Paramount Hotel

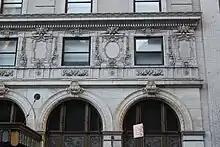
Detail of the mezzanine (bottom) and the second-story windows (top). The upper portion of each arch contains a tripartite iron frame. The second-story windows, above the arches, are rectangular sash windows surrounded by eared moldings. There are marble panels between each set of second-story windows.

At ground level, the 46th Street facade consists of a double-height colonnade with twelve round arches, spanning the width of the hotel. The arches are supported by white marble piers above a granite water table. Most of the ground-level openings contain storefront windows or doors. The third and fourth bays from the right contain the hotel's entrance, while the fifth bay from the left contains an entrance to Sony Hall. Two ornate marquees, one each in front of Sony Hall's and the hotel's entrances, were installed as part of a 2013 renovation. The piers on either side of the Sony Hall entrance contain bronze-framed sign boards. The upper portion of each arch contains a tripartite iron frame, which separates the cast-iron spandrels between the ground and mezzanine windows, as well as the mezzanine windows themselves. The tops of the arches are surrounded by moldings, and the keystone of each arch contains a volute with ribbons on either side. A marble string course runs above the first-story colonnade.